Orange Revolution

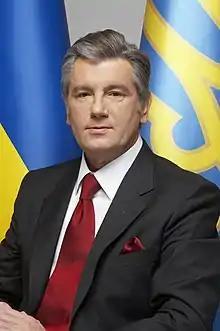
Viktor Yushchenko, Yanukovych's antagonist

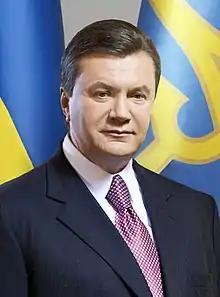
Viktor Yanukovych, Yushchenko's main opposition

In late 2002, Viktor Yushchenko (Our Ukraine), Oleksandr Moroz (Socialist Party of Ukraine), Petro Symonenko (Communist Party of Ukraine) and Yulia Tymoshenko (Yulia Tymoshenko Bloc) issued a joint statement concerning "the beginning of a state revolution in Ukraine". The communists left the alliance: Symonenko opposed the idea of a single candidate from the alliance in the Ukrainian presidential election of 2004; but the other three parties remained allies until July 2006. (In the autumn of 2001 both Tymoshenko and Yushchenko had broached the idea of setting up such a coalition.)